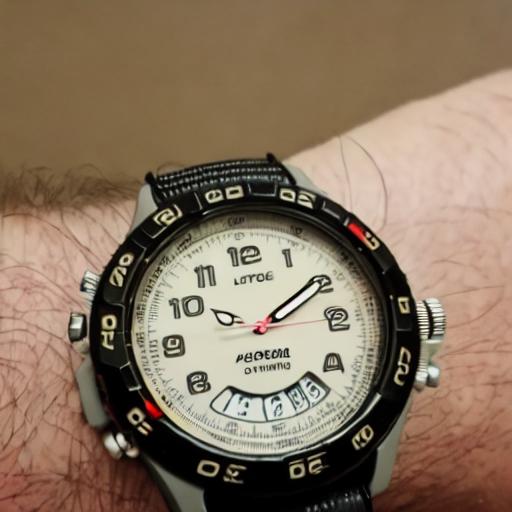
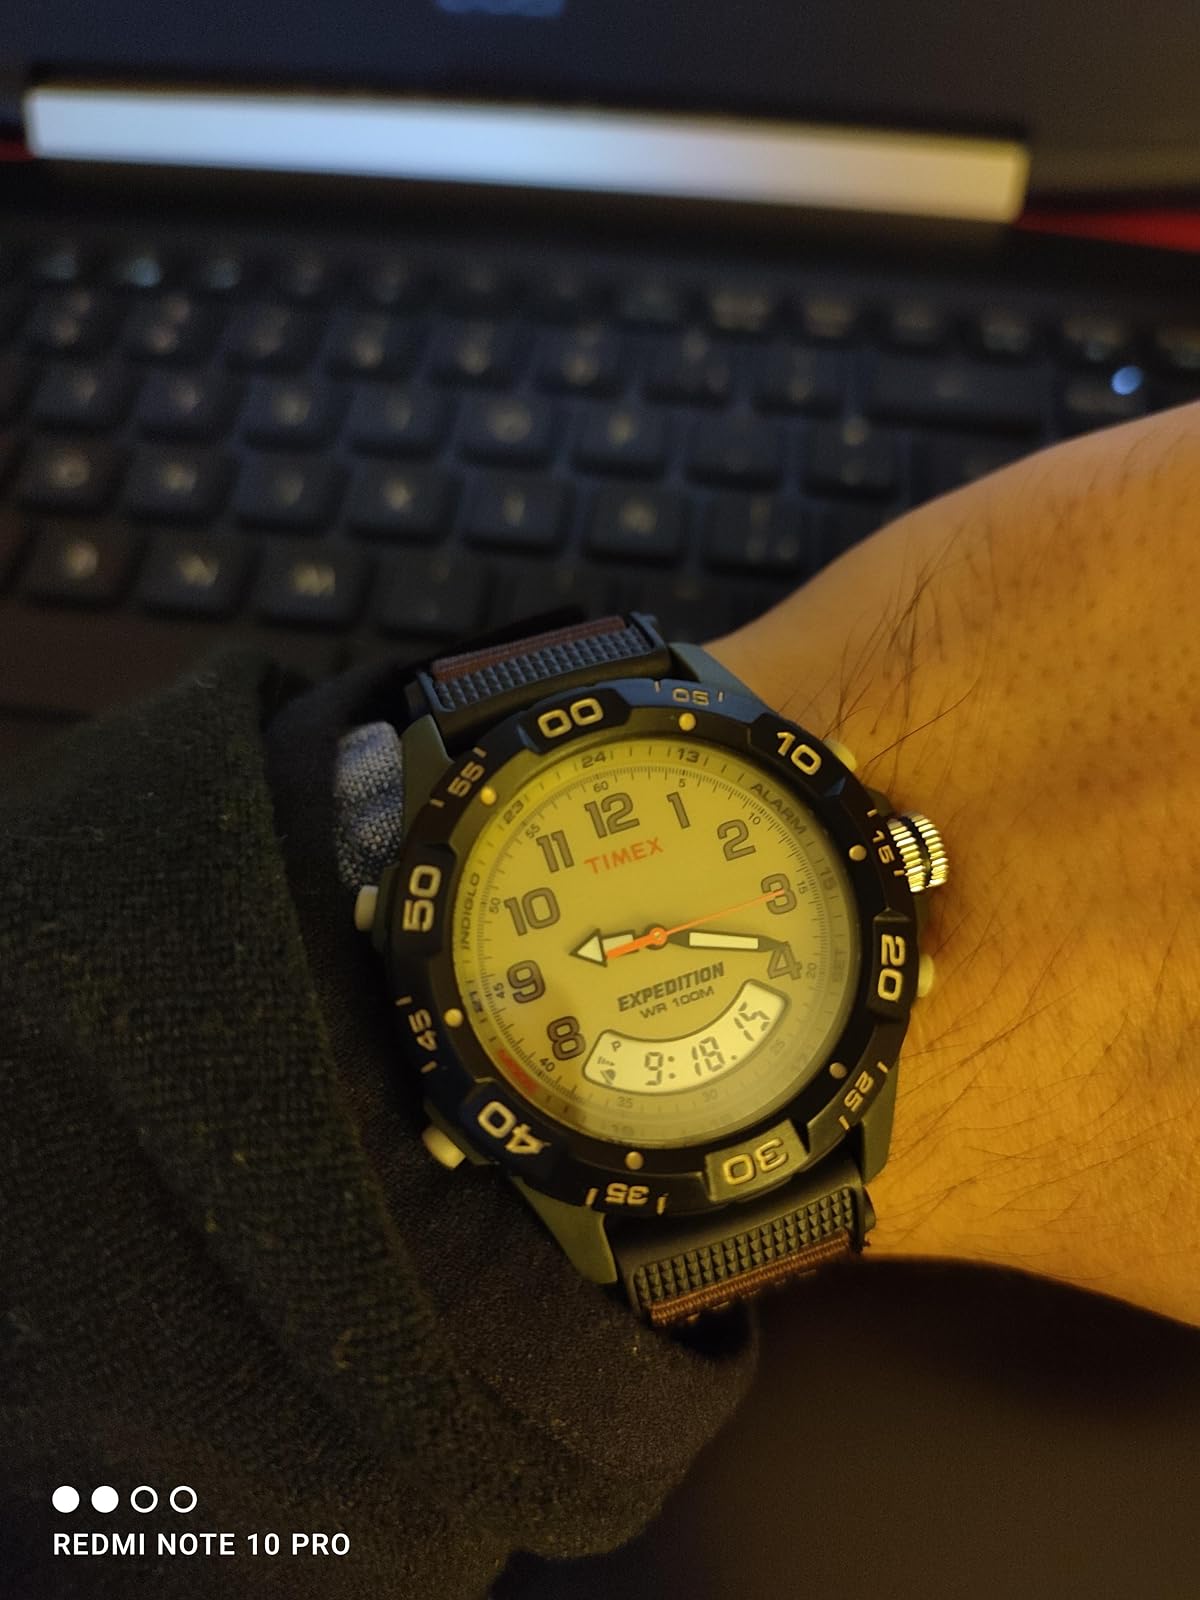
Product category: accessories_watch
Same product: no